Marjorie FitzGibbon

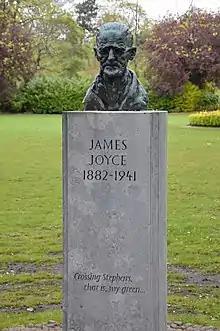
FitzGibbon's bust of James Joyce (1982)

While honeymooning in Greece in 1967, FitzGibbon became interested in sculpture. Encouraged by her friend Micheál Mac Liammóir, she started sculpting heads of prominent Irish literary figures. "She first exhibited at The Brown Thomas Gallery in Dublin in 1970 and soon cultivated a reputation as one of the 'foremost exponents of traditional sculpture in Ireland achieving an authentic, formal likeness in the treatment of her subjects'". One of her most famous works is the statue of James Joyce on North Earl Street, Dublin. She also created a statue of Eamon Andrews in the foyer of the RTÉ offices. She was commissioned by the Royal Dublin Society to create a series of 12 busts of living Irish artists in the early 1970s. She was awarded an honorary doctorate in Fine Art by Stonehill College, Massachusetts.